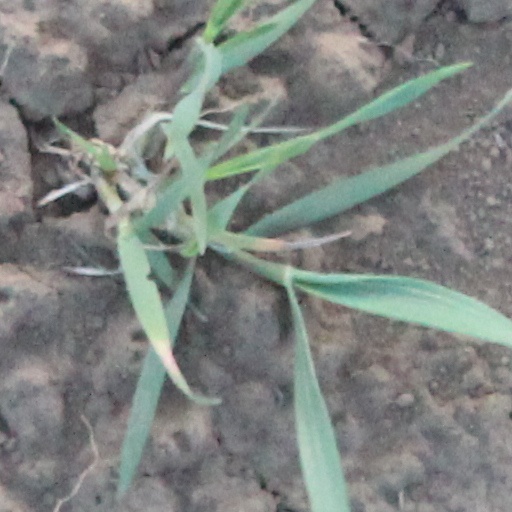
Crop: wheat